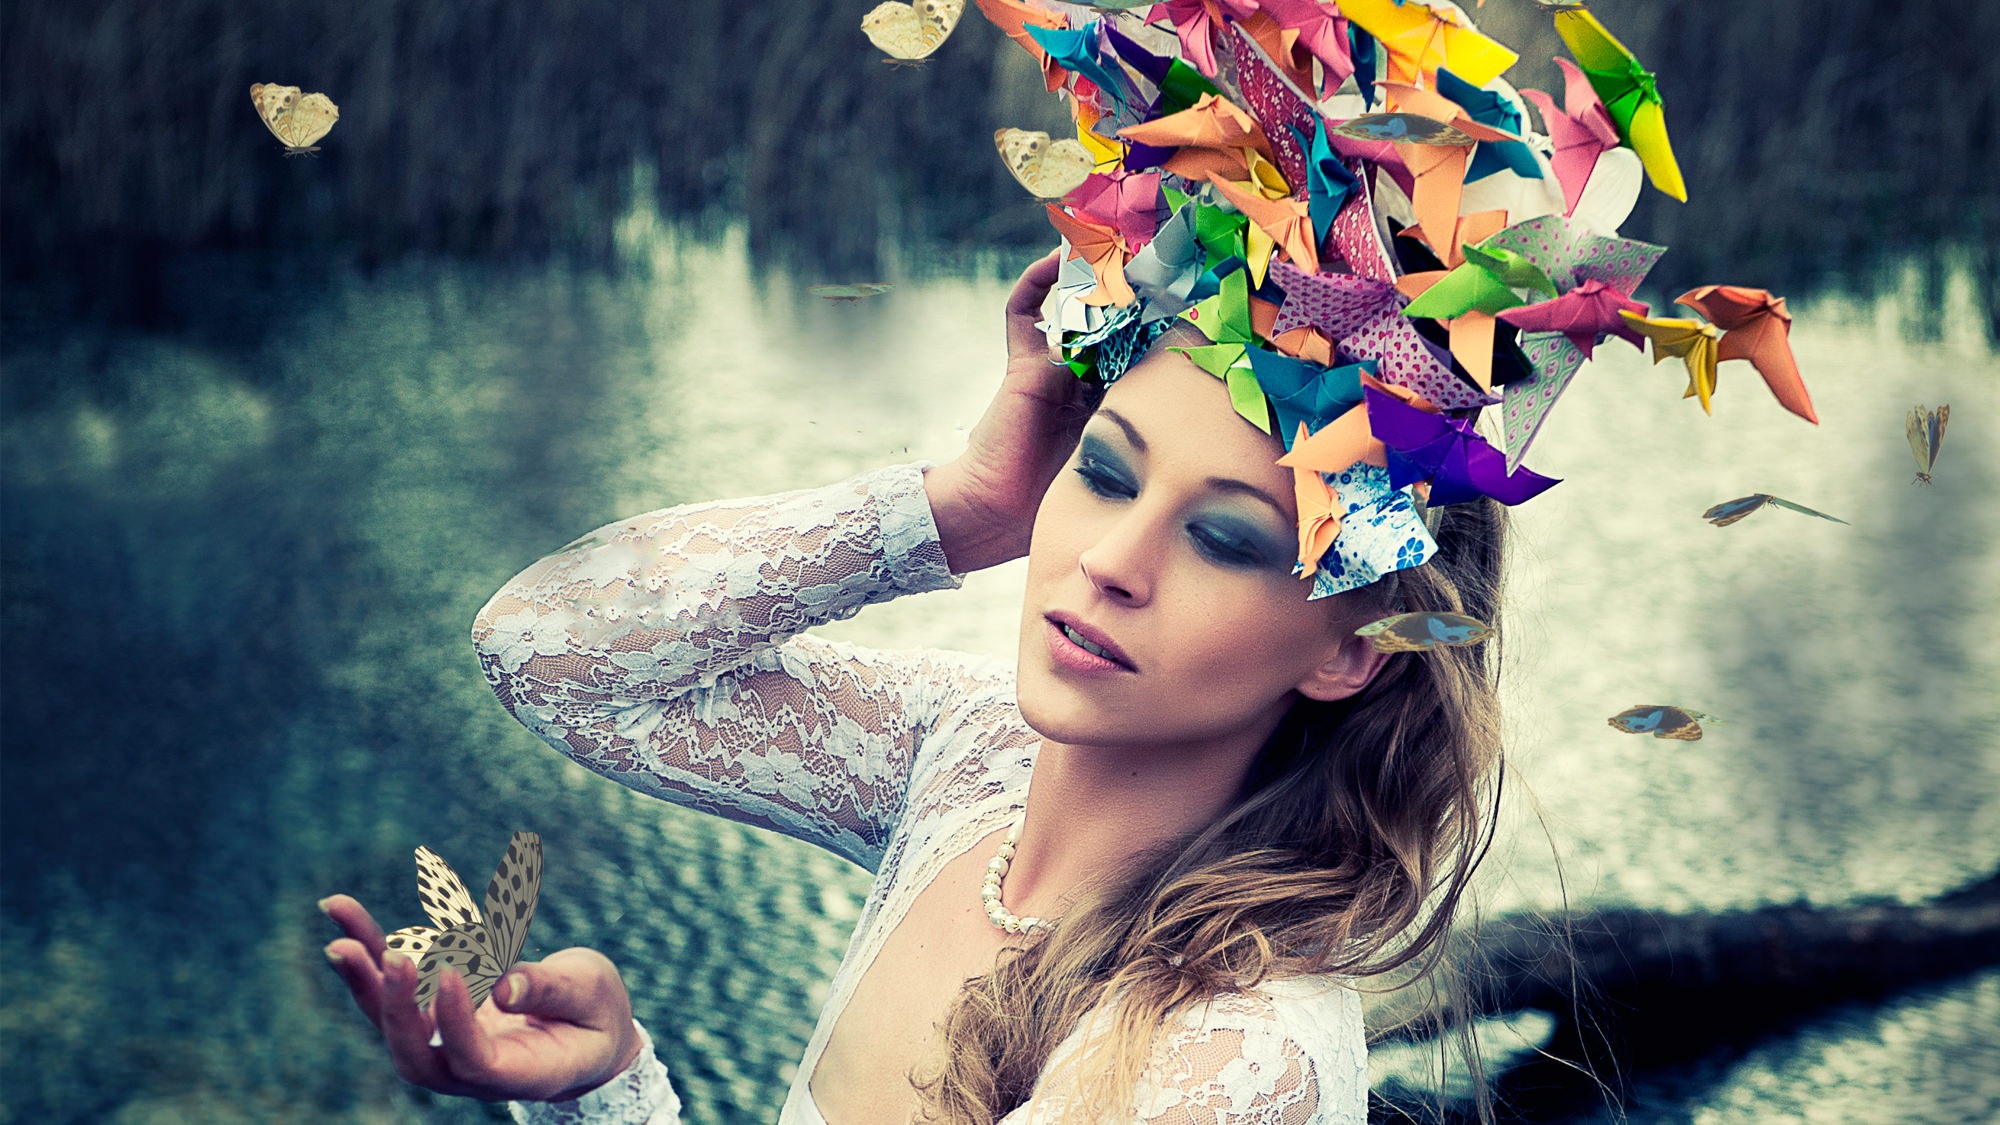
tree, nature, plant, girl, woman, flower, summer, female, model, young, spring, fashion, lady, headgear, fun, happiness, beauty, attractive, glamour, computer wallpaper, fashion accessory, headpiece, hair accessory